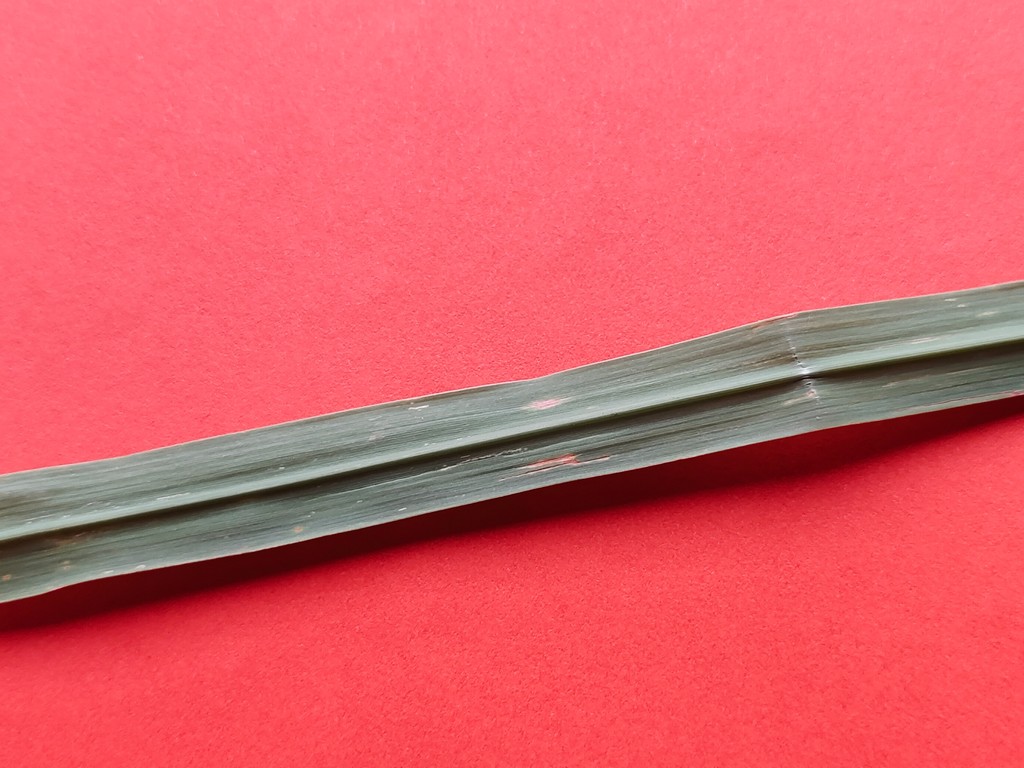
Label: Unhealthy